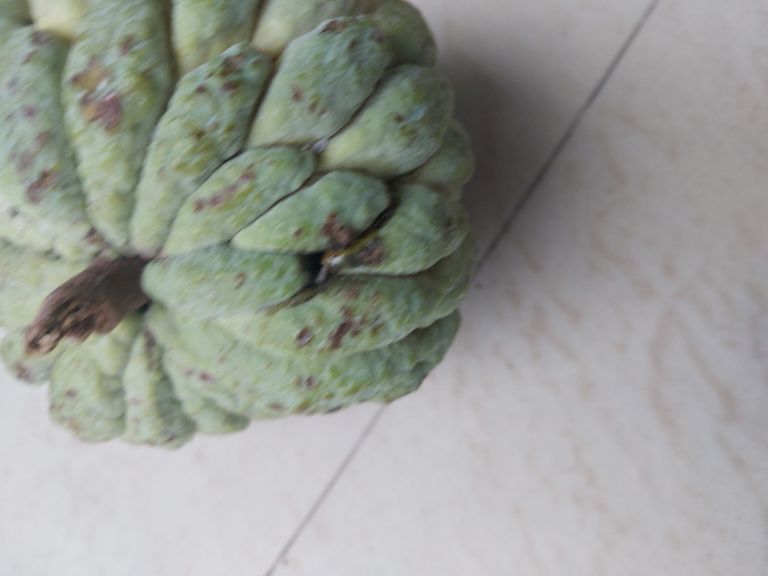
Disease label: Athracnose